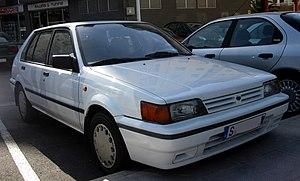
L'Holden Astra est une automobile australienne produite par Holden depuis 1984. Les deux premières génération étaient étroitement dérivées de la Nissan Pulsar, les suivantes sont des Opel Astra.